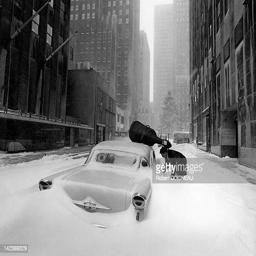
actor trying to open his car covered with snow during a snow storm